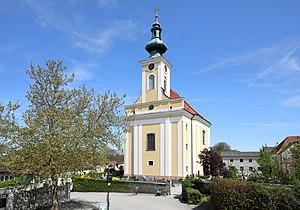
Oed-Öhling est une commune autrichienne du district d'Amstetten en Basse-Autriche.